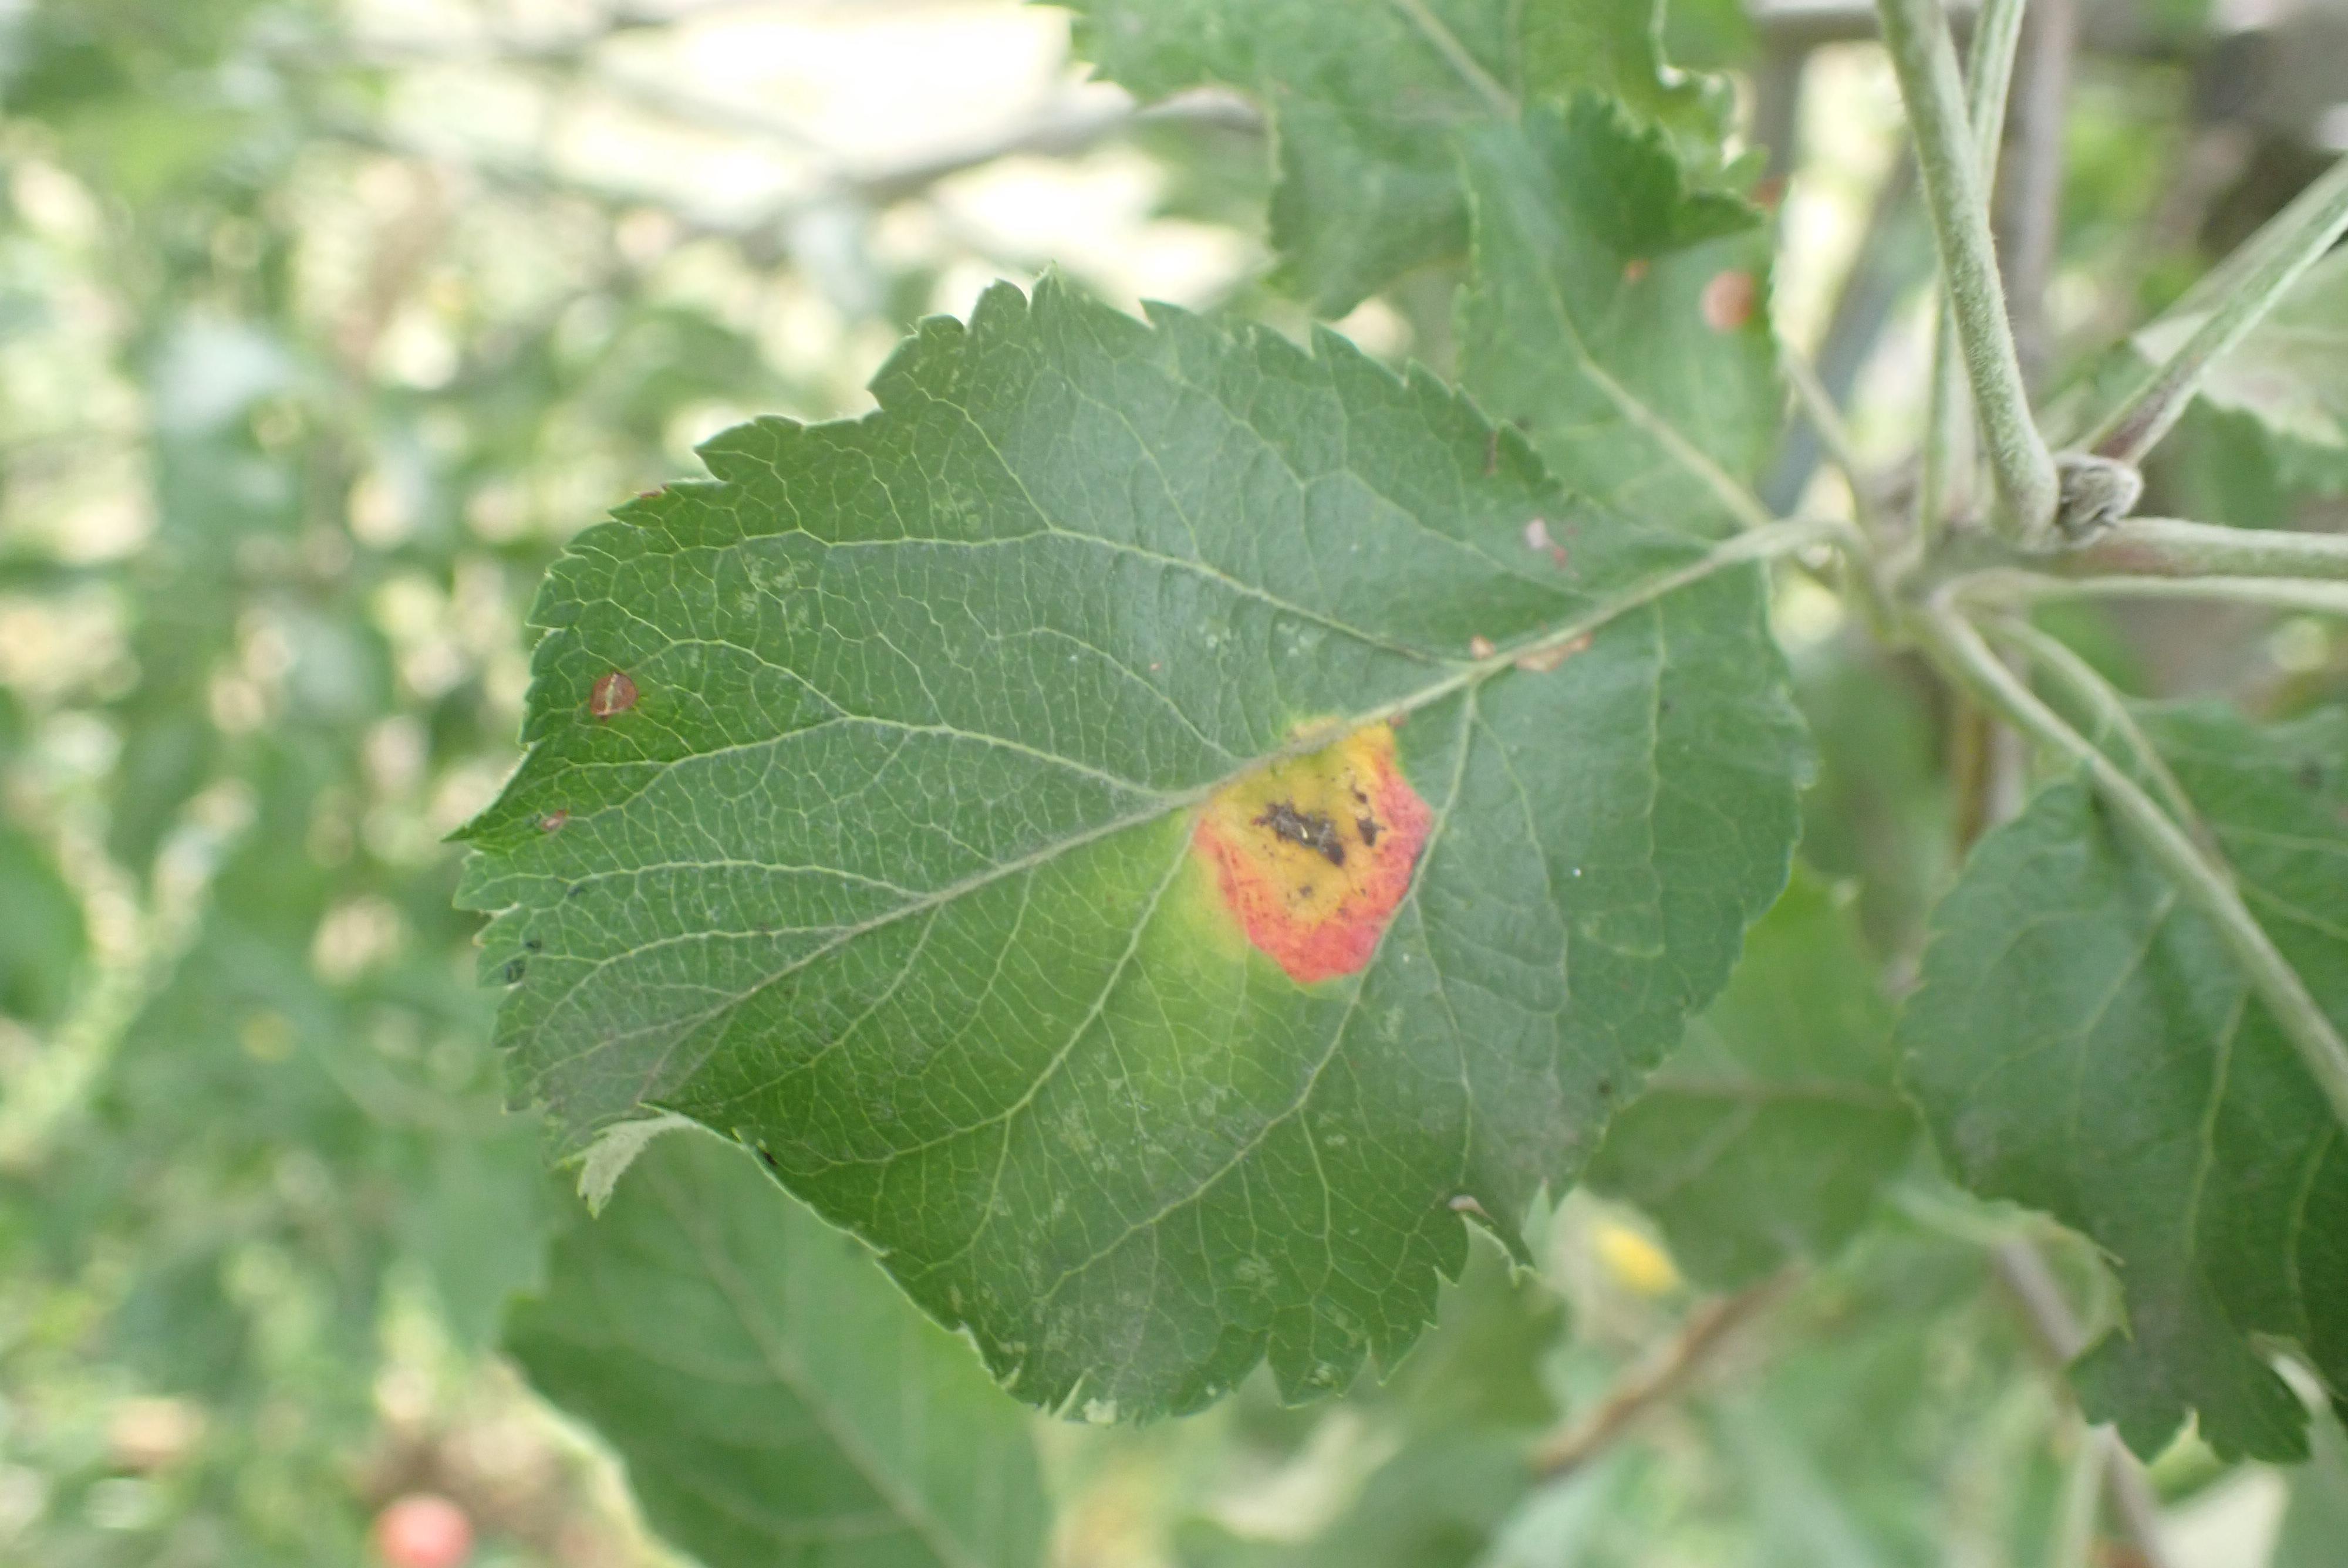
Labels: complex